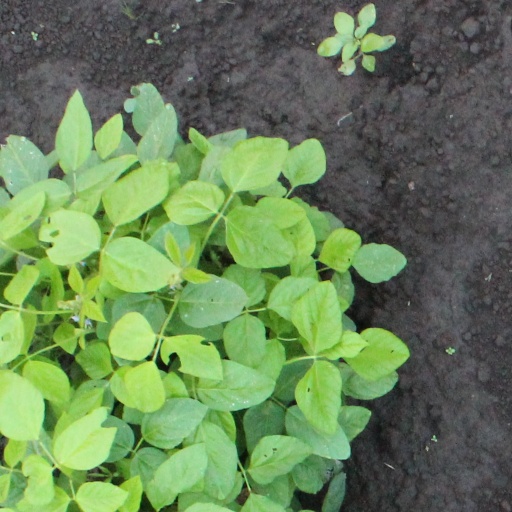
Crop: soybean